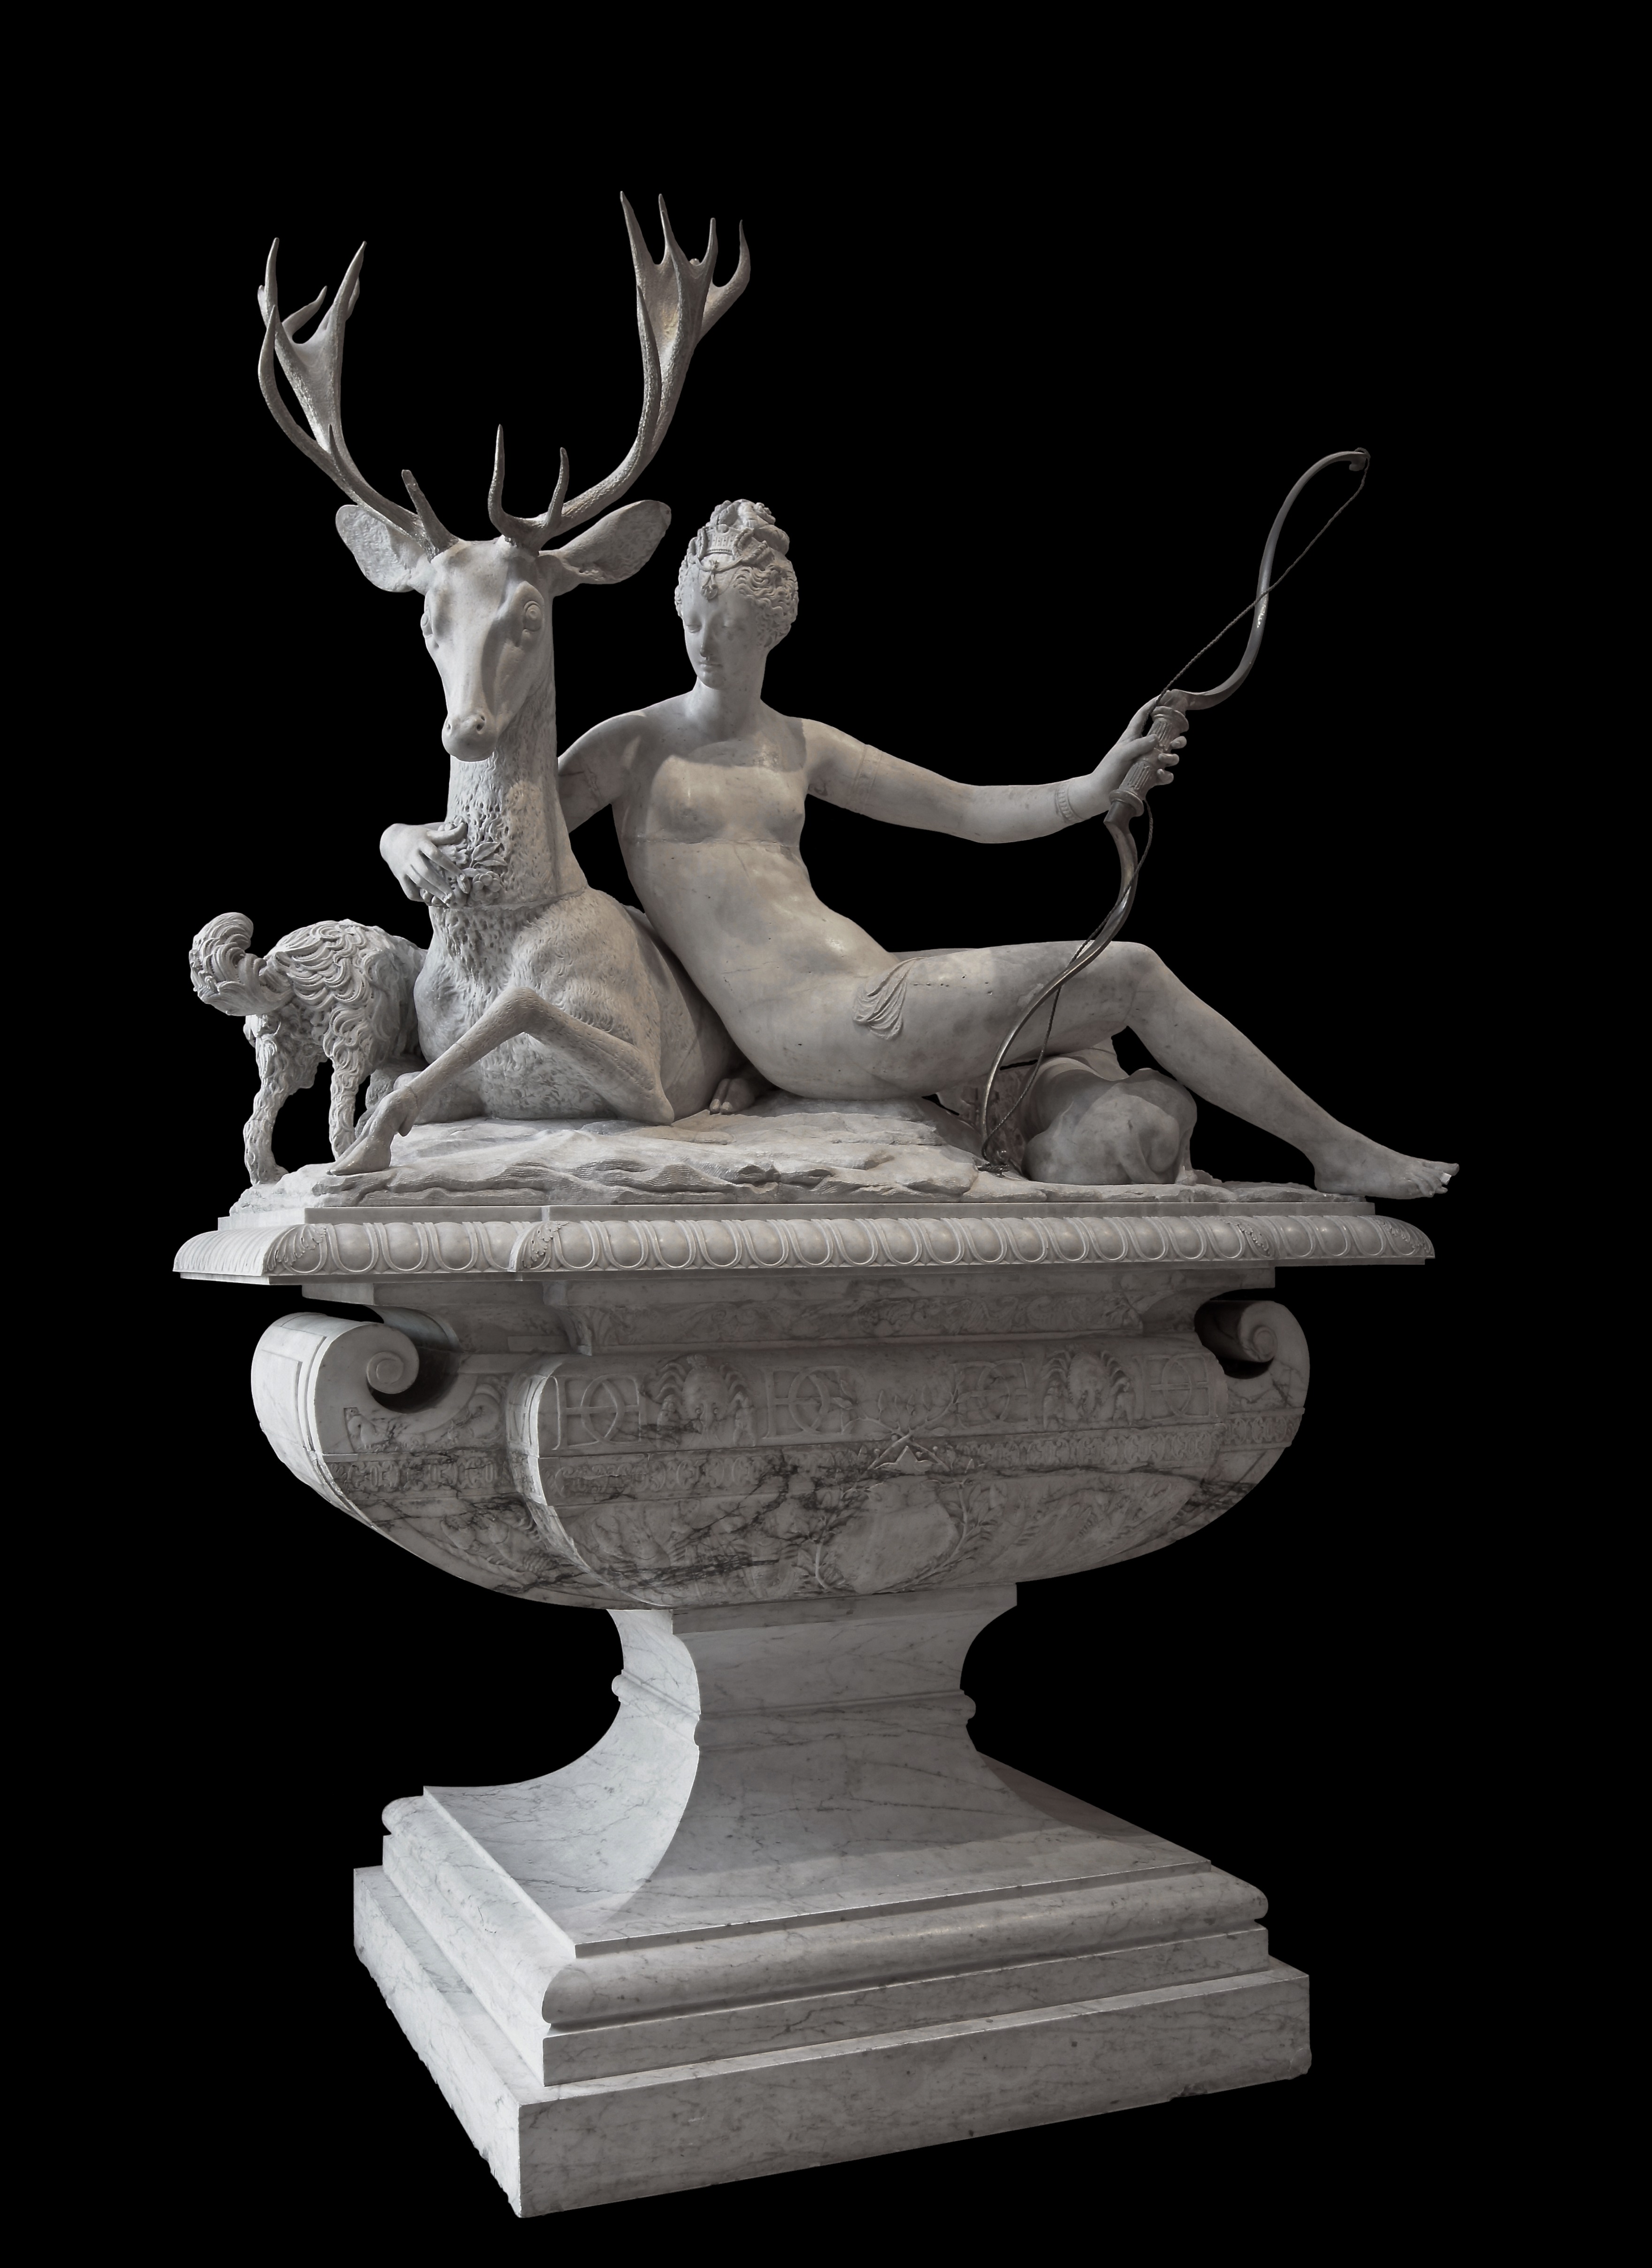
monument, statue, louvre, museum, sculpture, art, marble, fountain, carving, stone carving, princess diana gedenkbrunnen